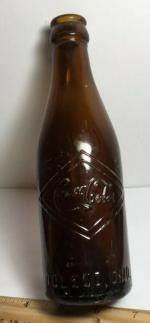
Waste category: glass